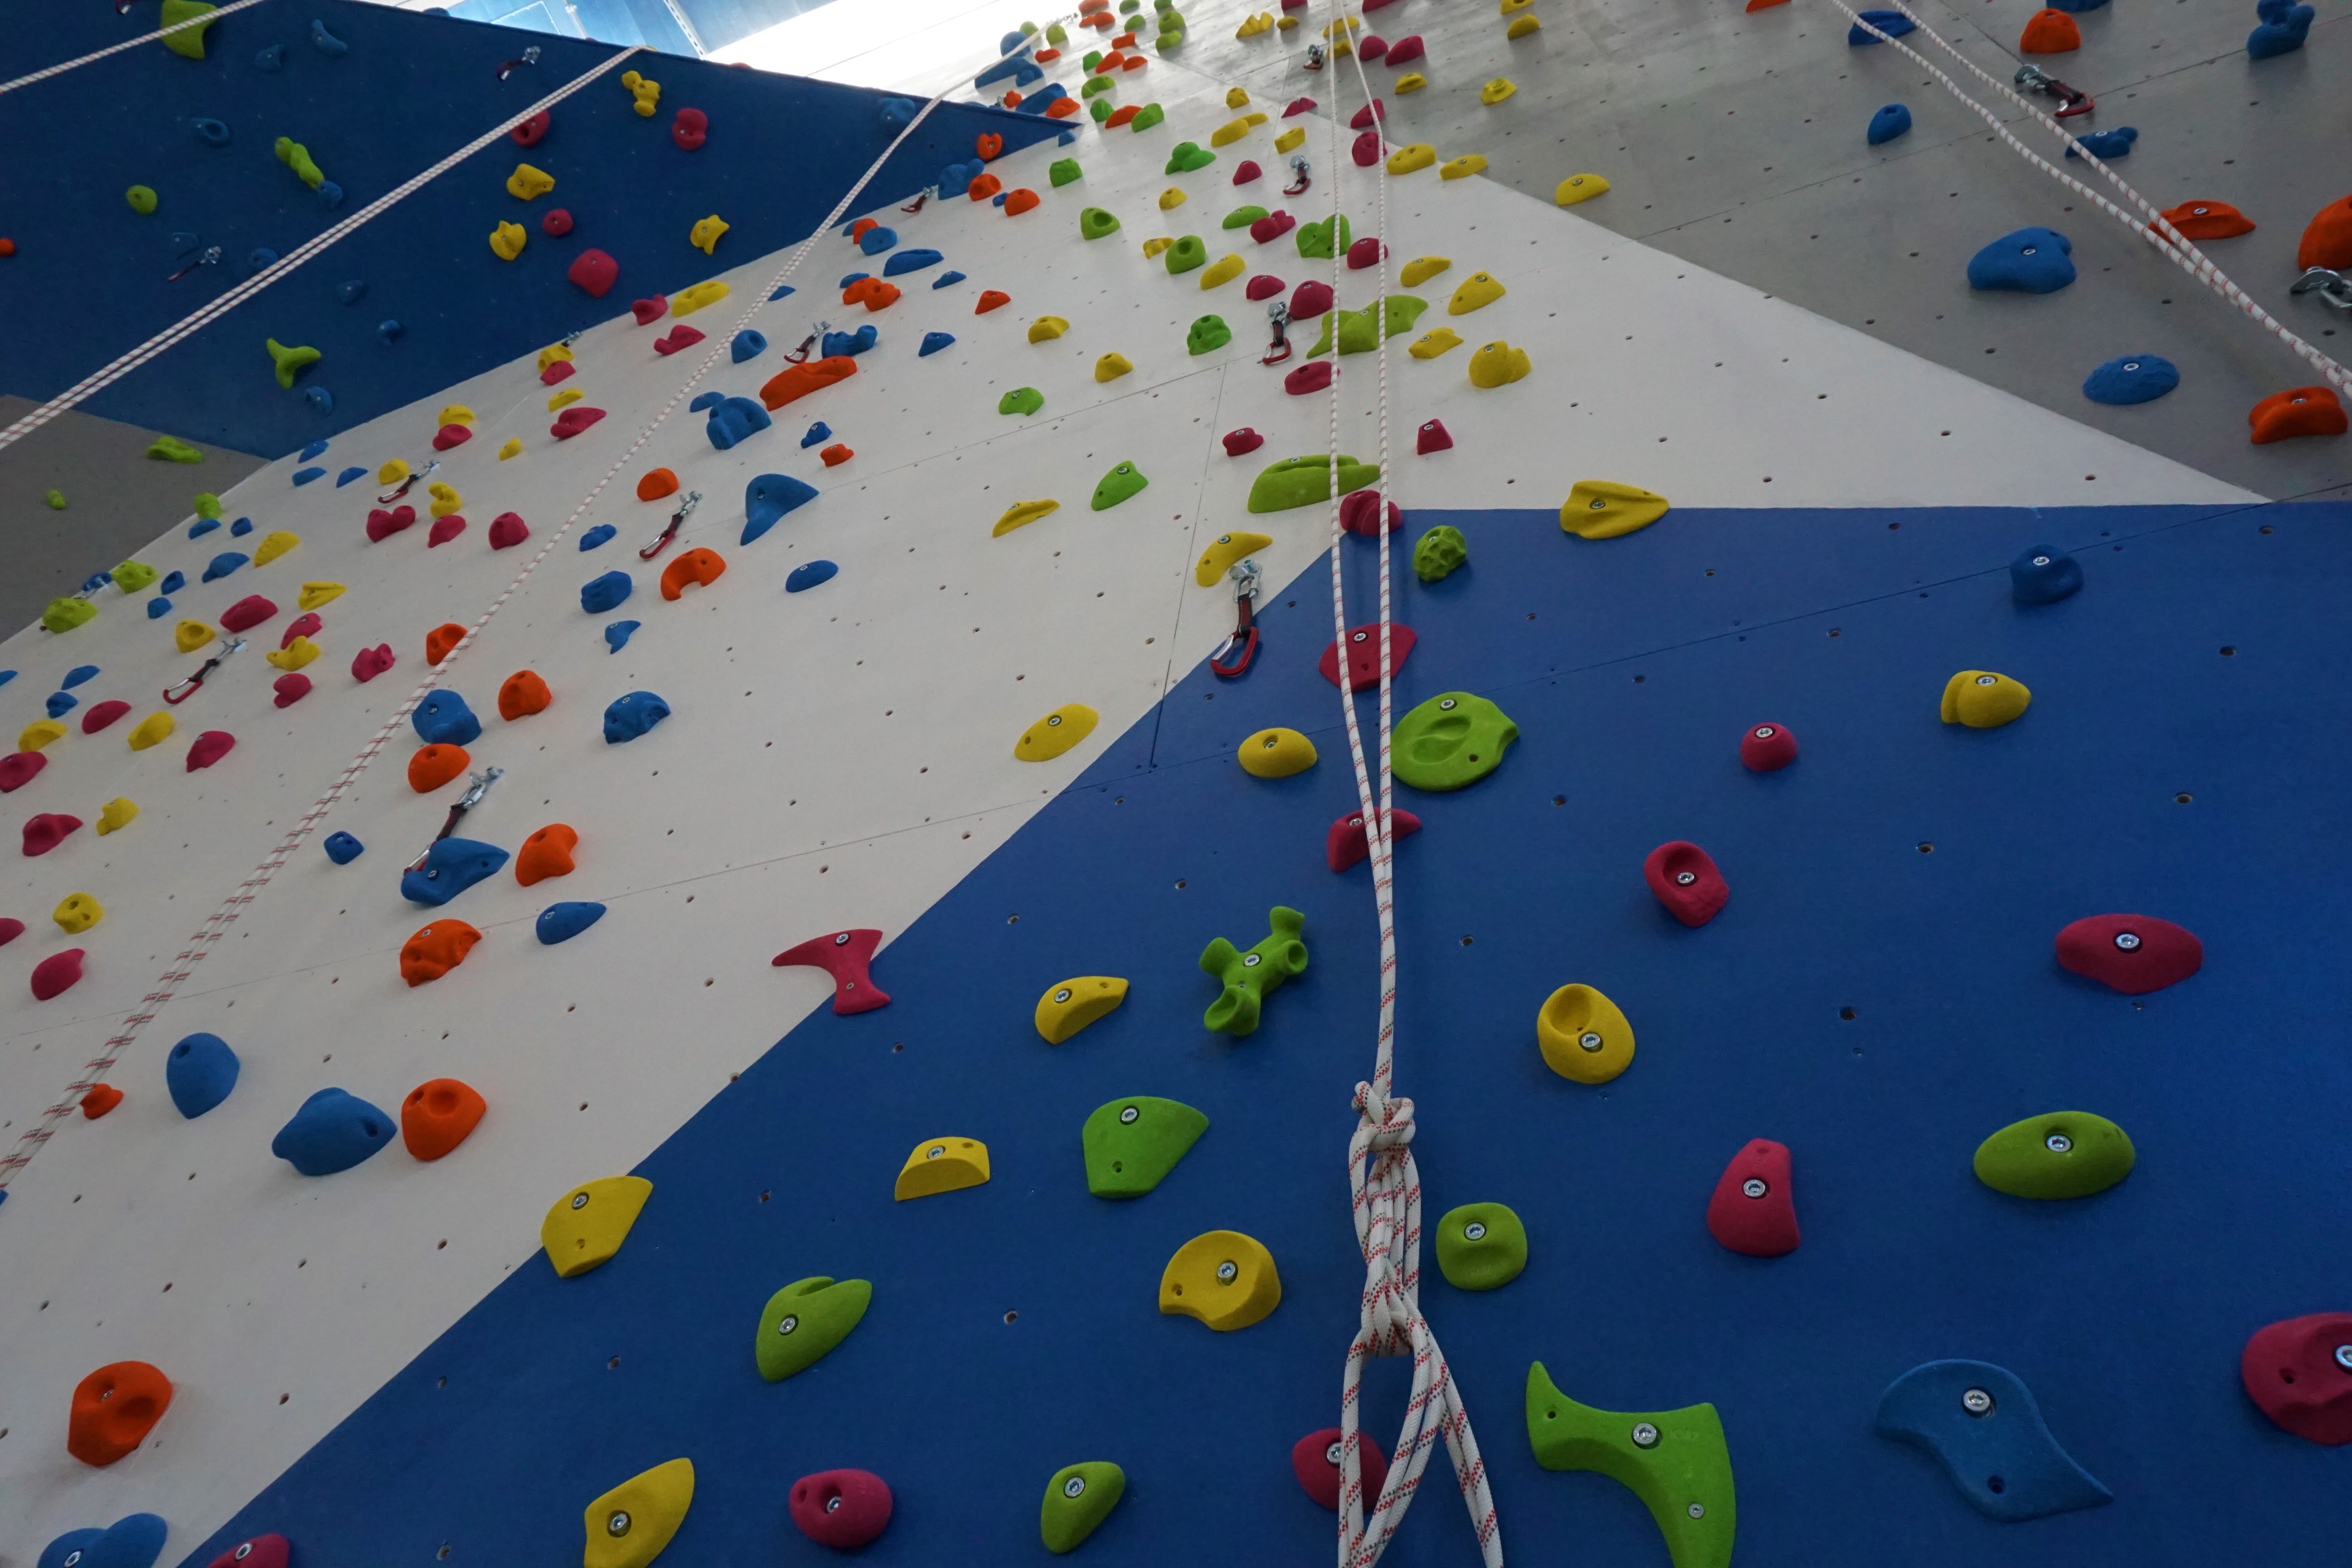
play, adventure, recreation, color, climbing, rock climbing, mountaineering, sports, games, skalka, outdoor recreation